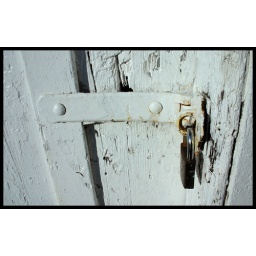
The door to the pump house on the New River near Ware.